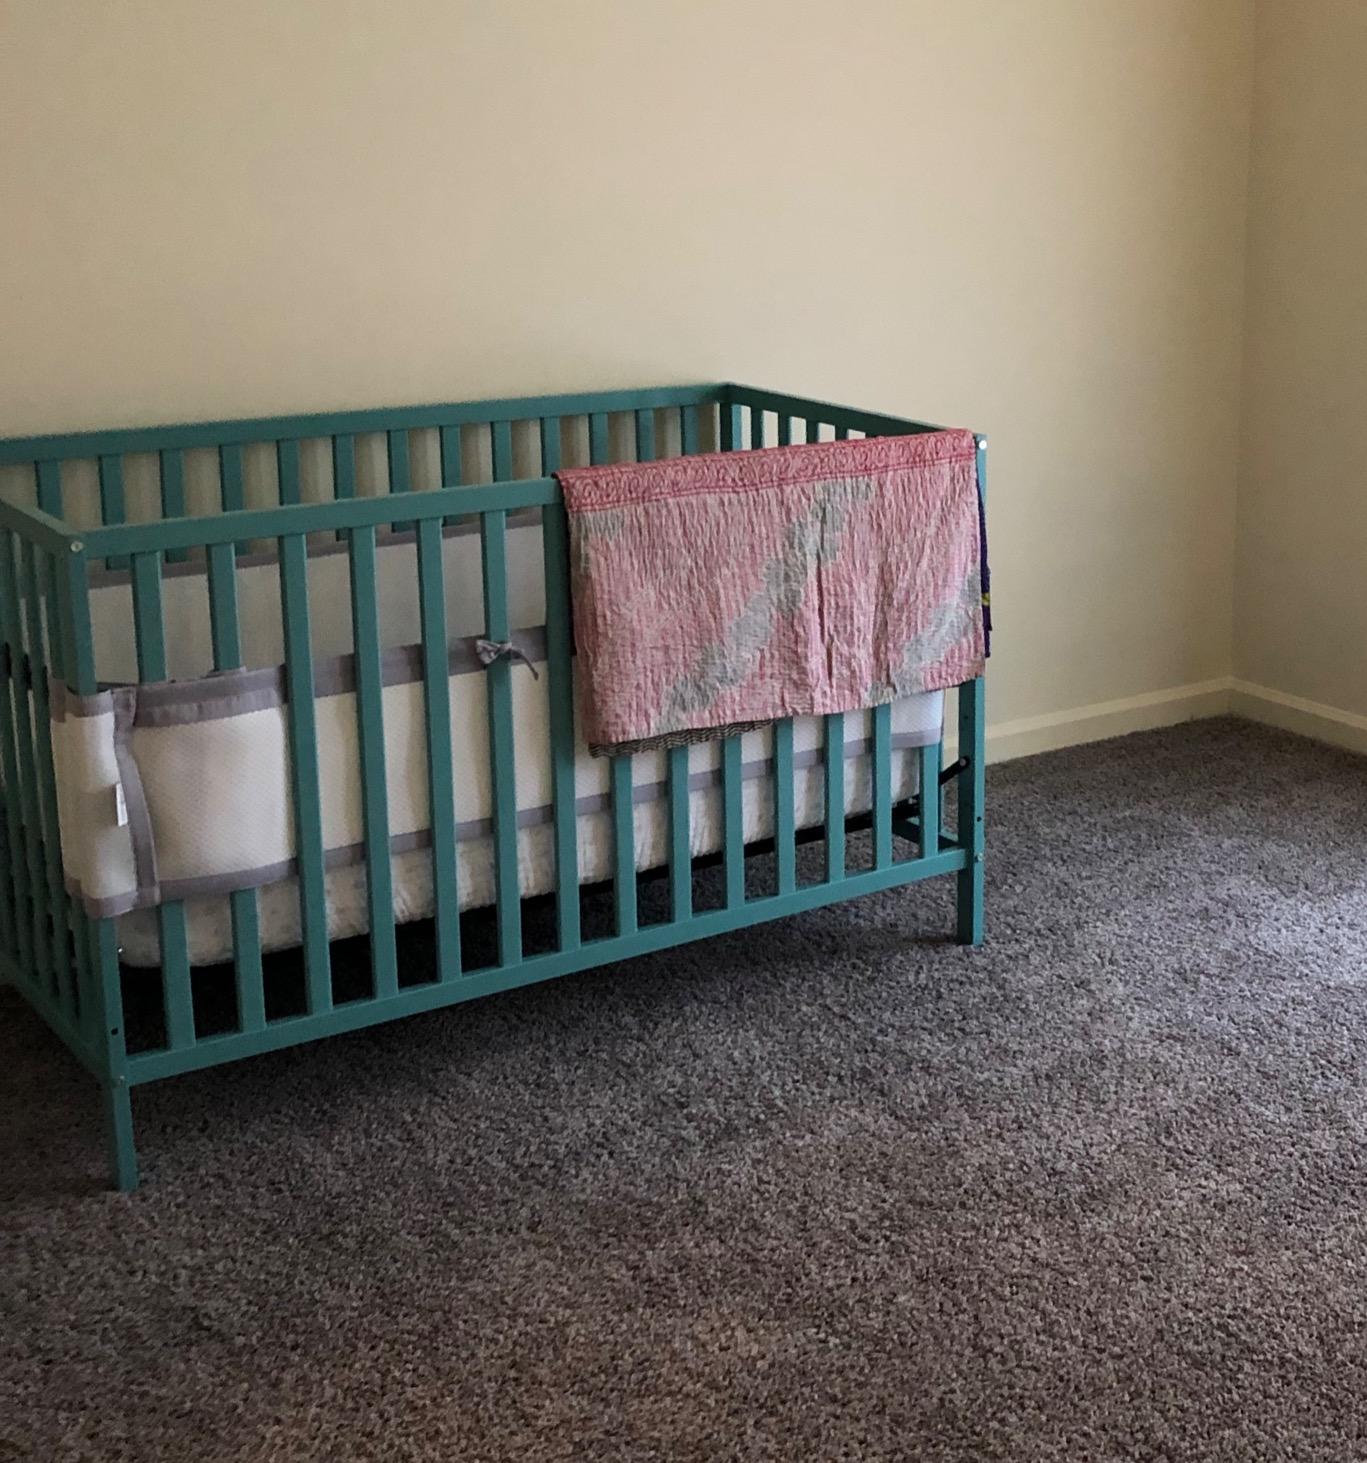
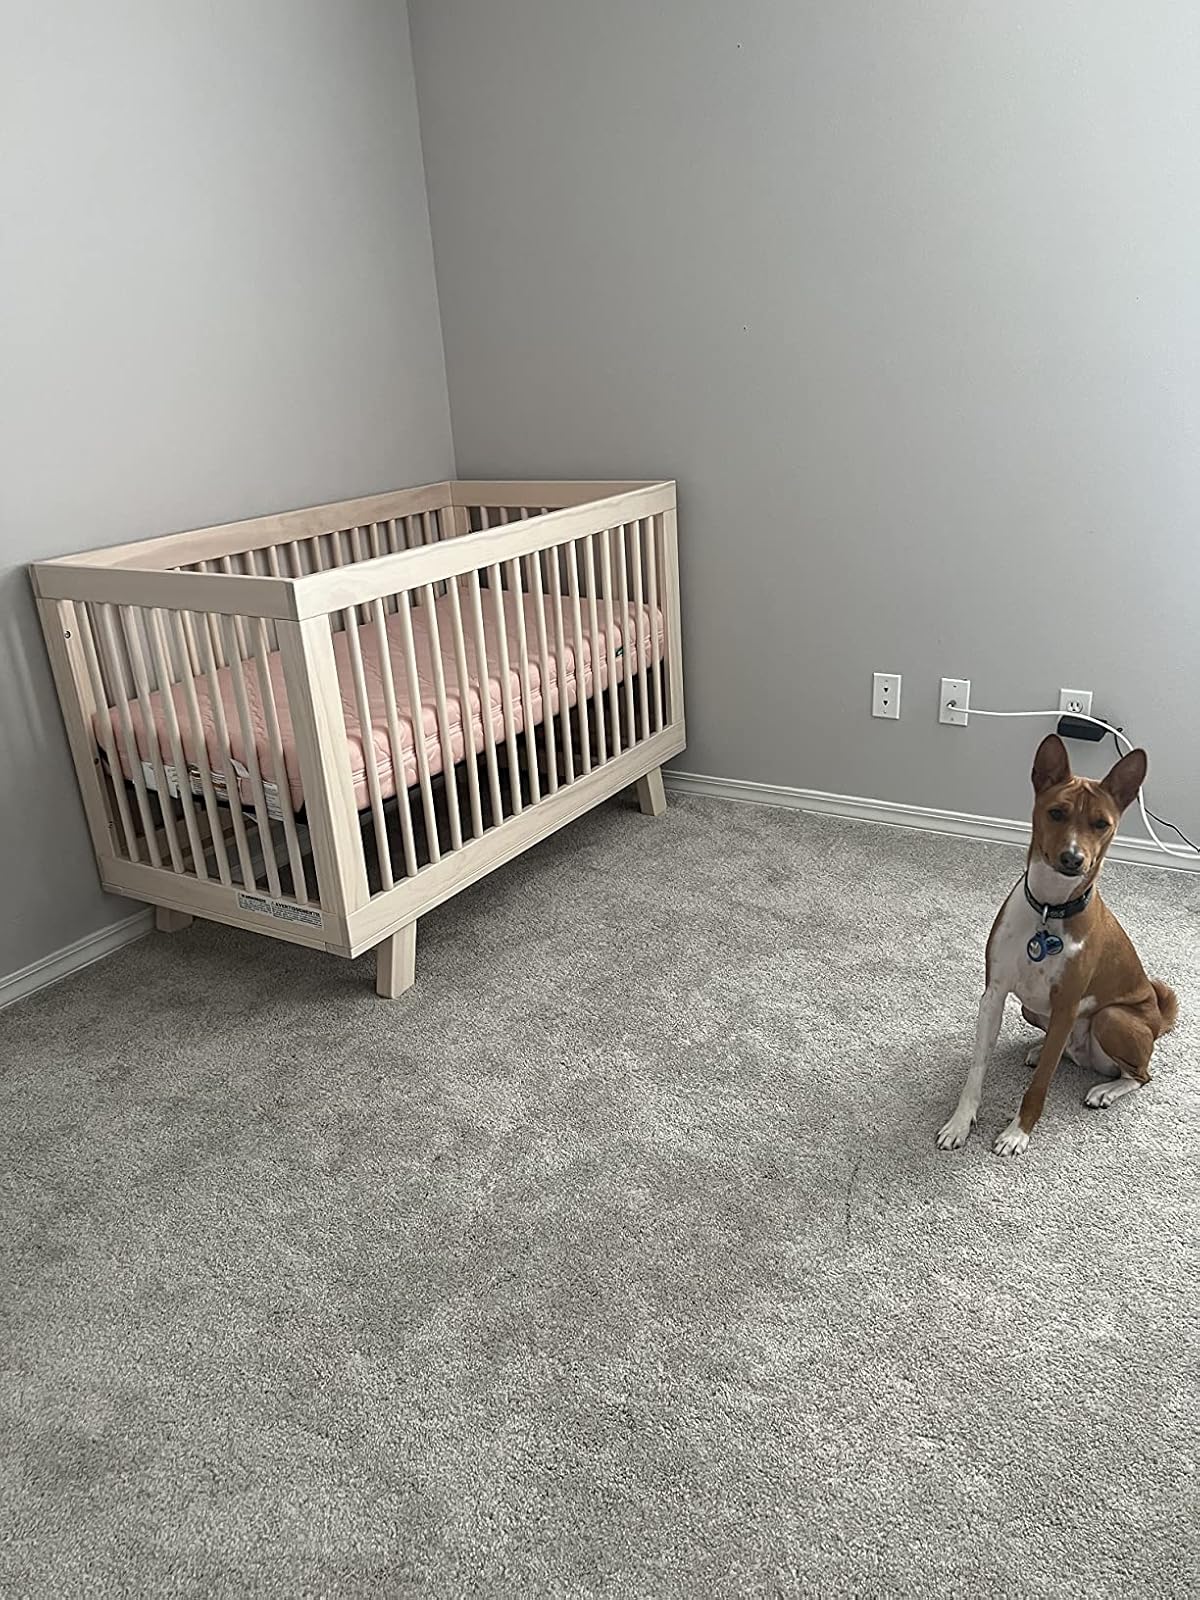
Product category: products_crib
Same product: no